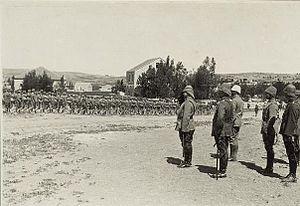
Mehmed Djemal Pacha, en turc Mersinli Cemal Paşa, surnommé Küçük Djemal, devenu sous la République : Cemal Mersinli, est un militaire et homme politique de l'Empire ottoman puis de la République de Turquie, né en 1875 à Mersin et mort le 7 octobre 1941 à Ankara. Pacha est un titre de fonction.